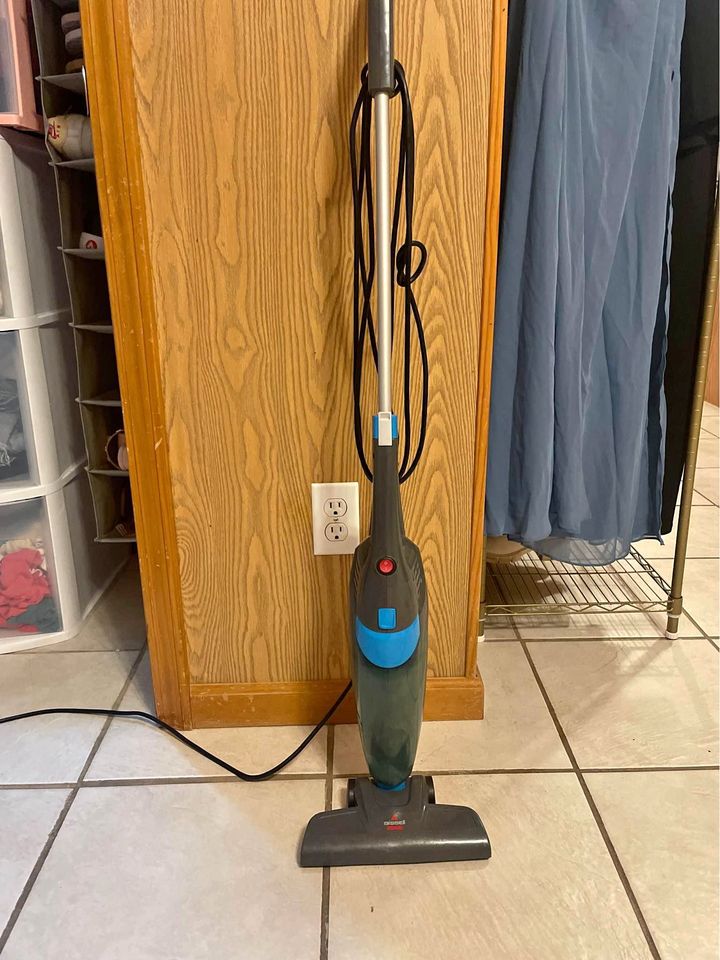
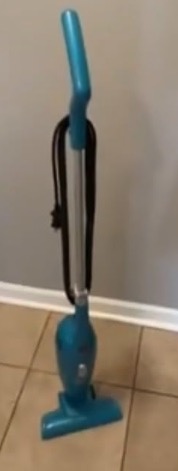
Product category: items_vacuum
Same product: no